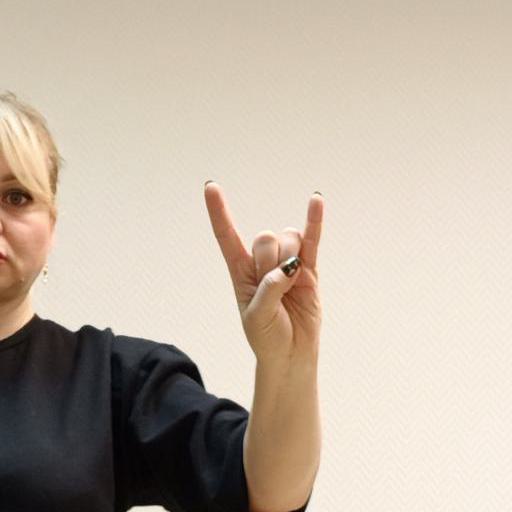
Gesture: rock